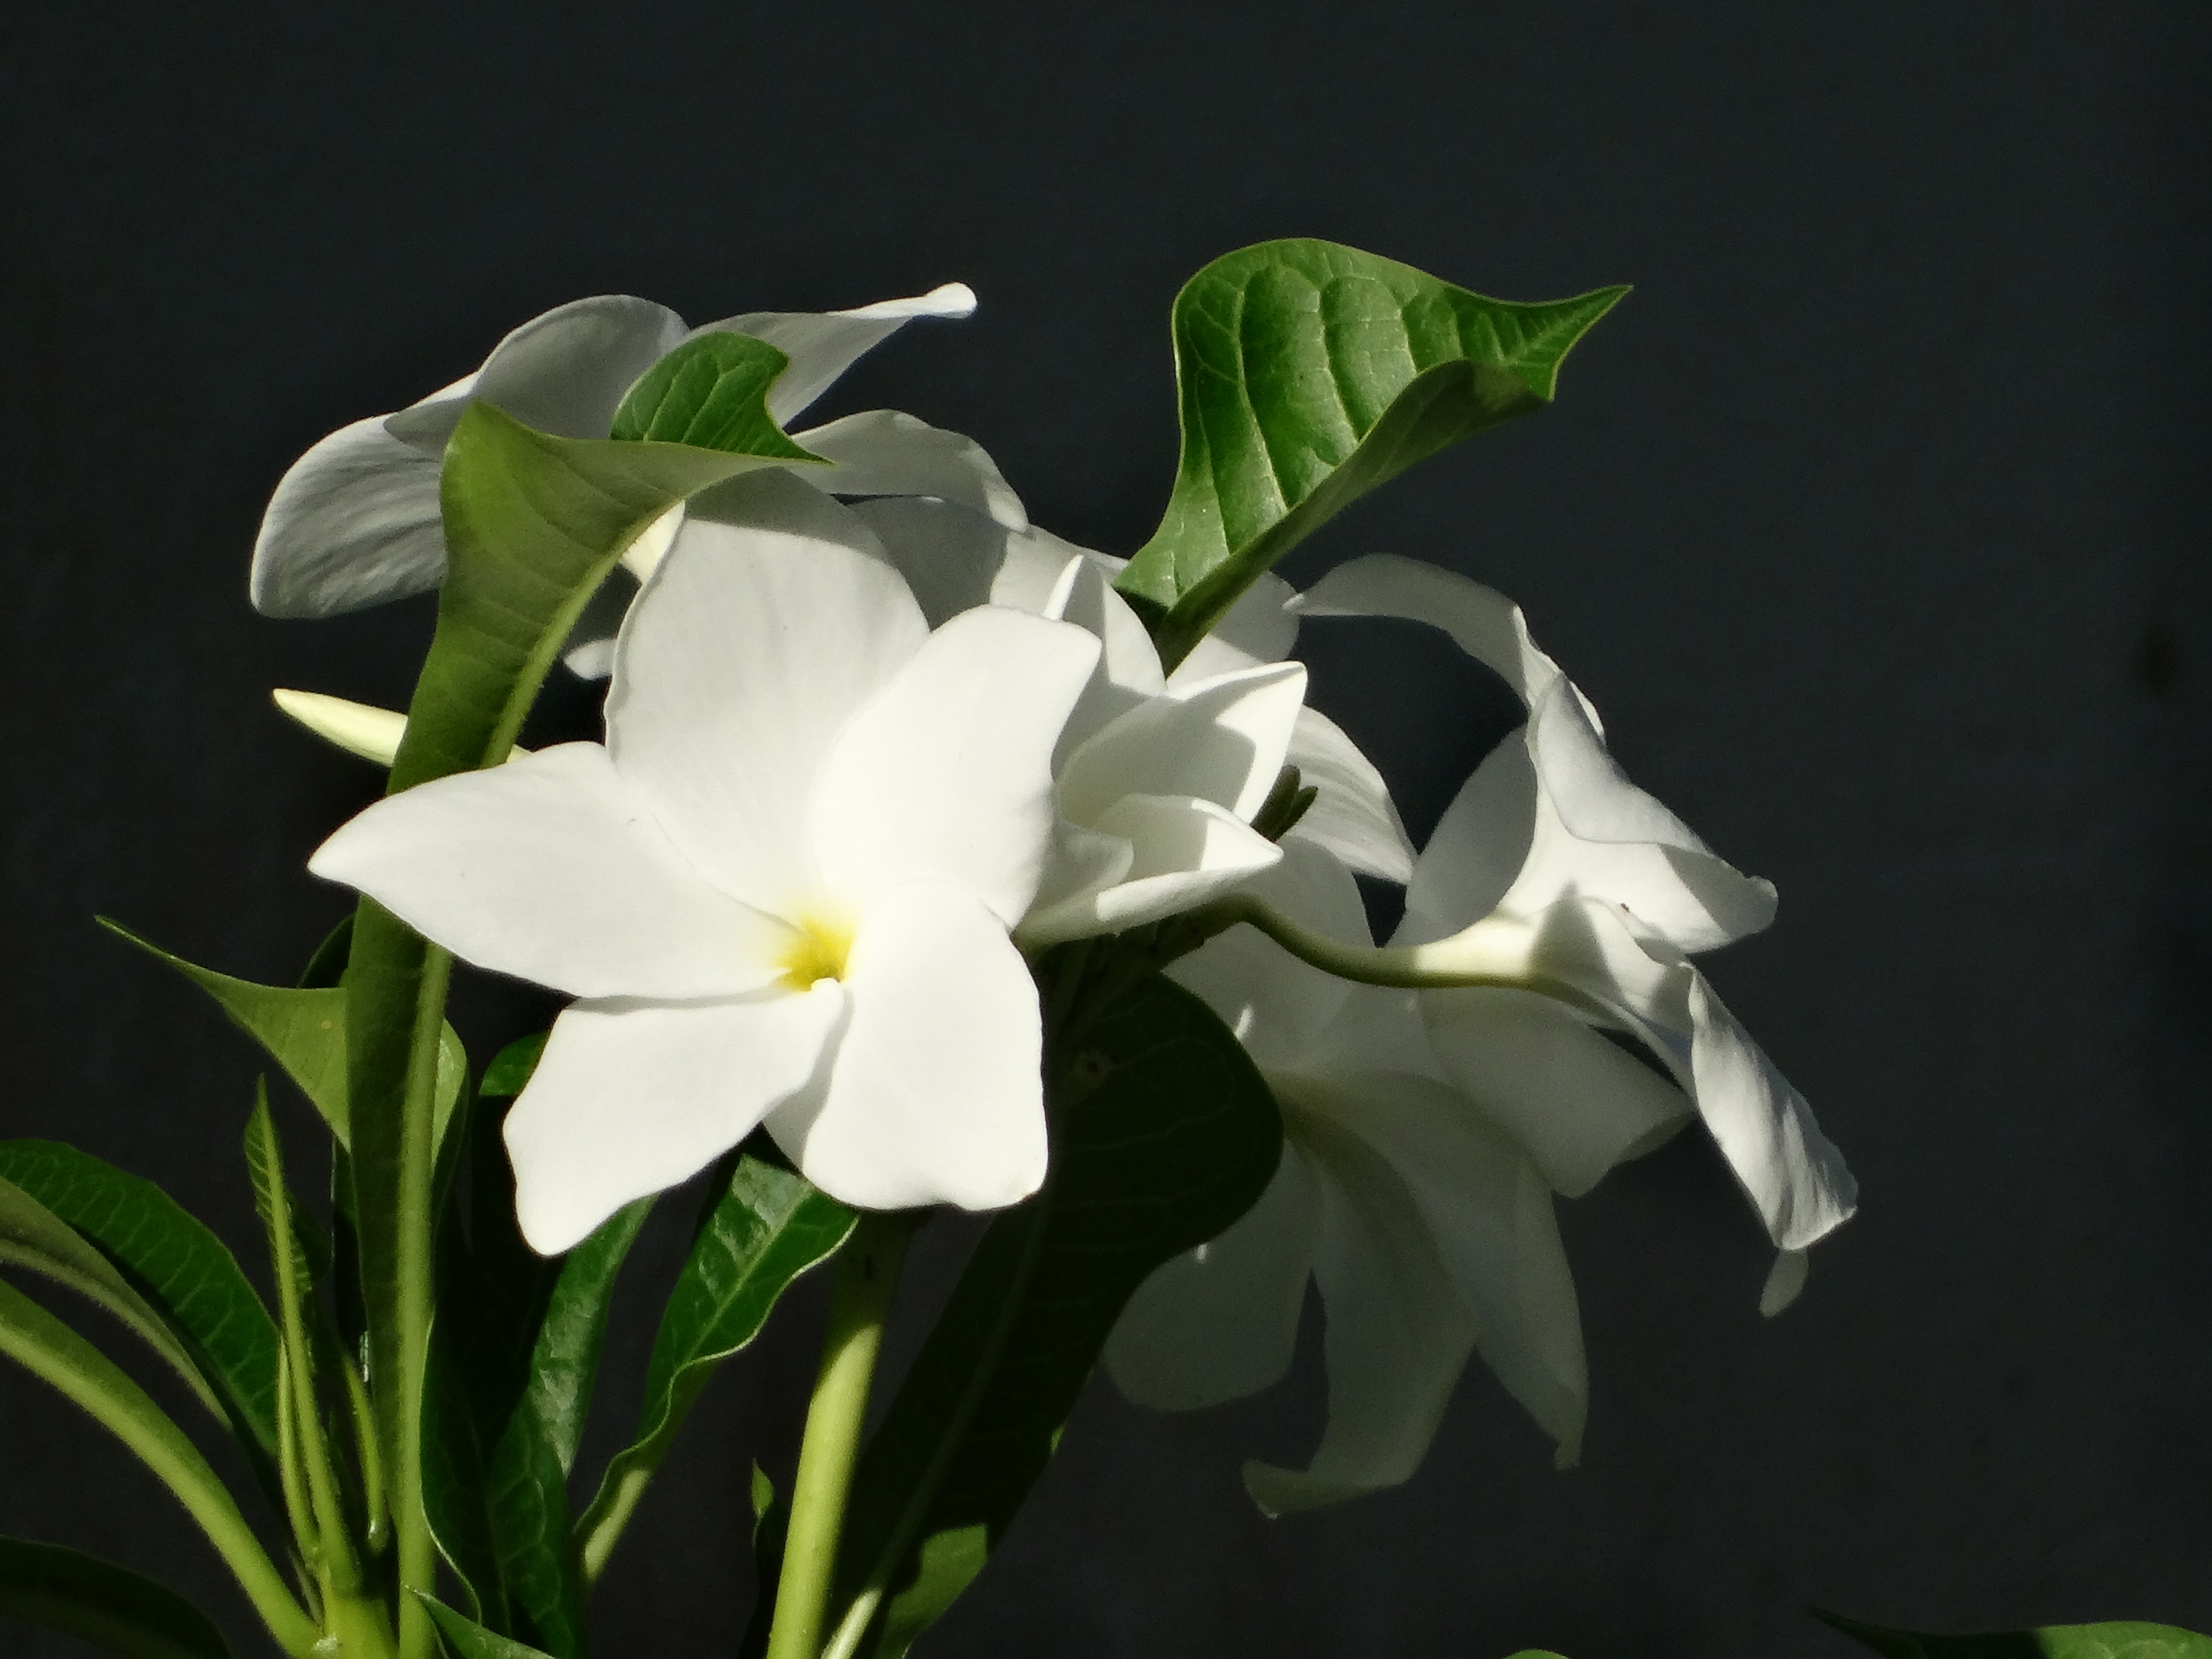
plant, flower, petal, botany, flora, flowers, lily, floristry, gardenia, jasmine, flowering plant, cayenne, cattleya, french guiana, dendrobium, land plant